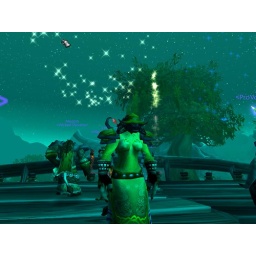
Bofima in a green dress